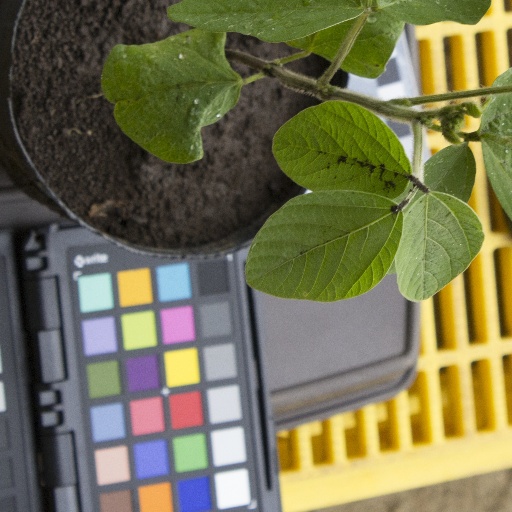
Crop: soybean